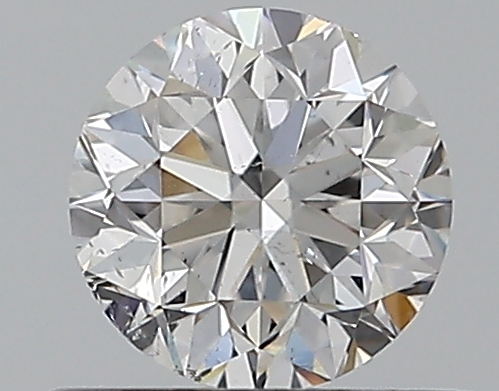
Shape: round
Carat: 0.5
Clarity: SI2
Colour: D
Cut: F
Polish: VG
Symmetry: VG
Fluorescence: N
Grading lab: GIA
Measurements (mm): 4.85 x 4.9 x 3.24